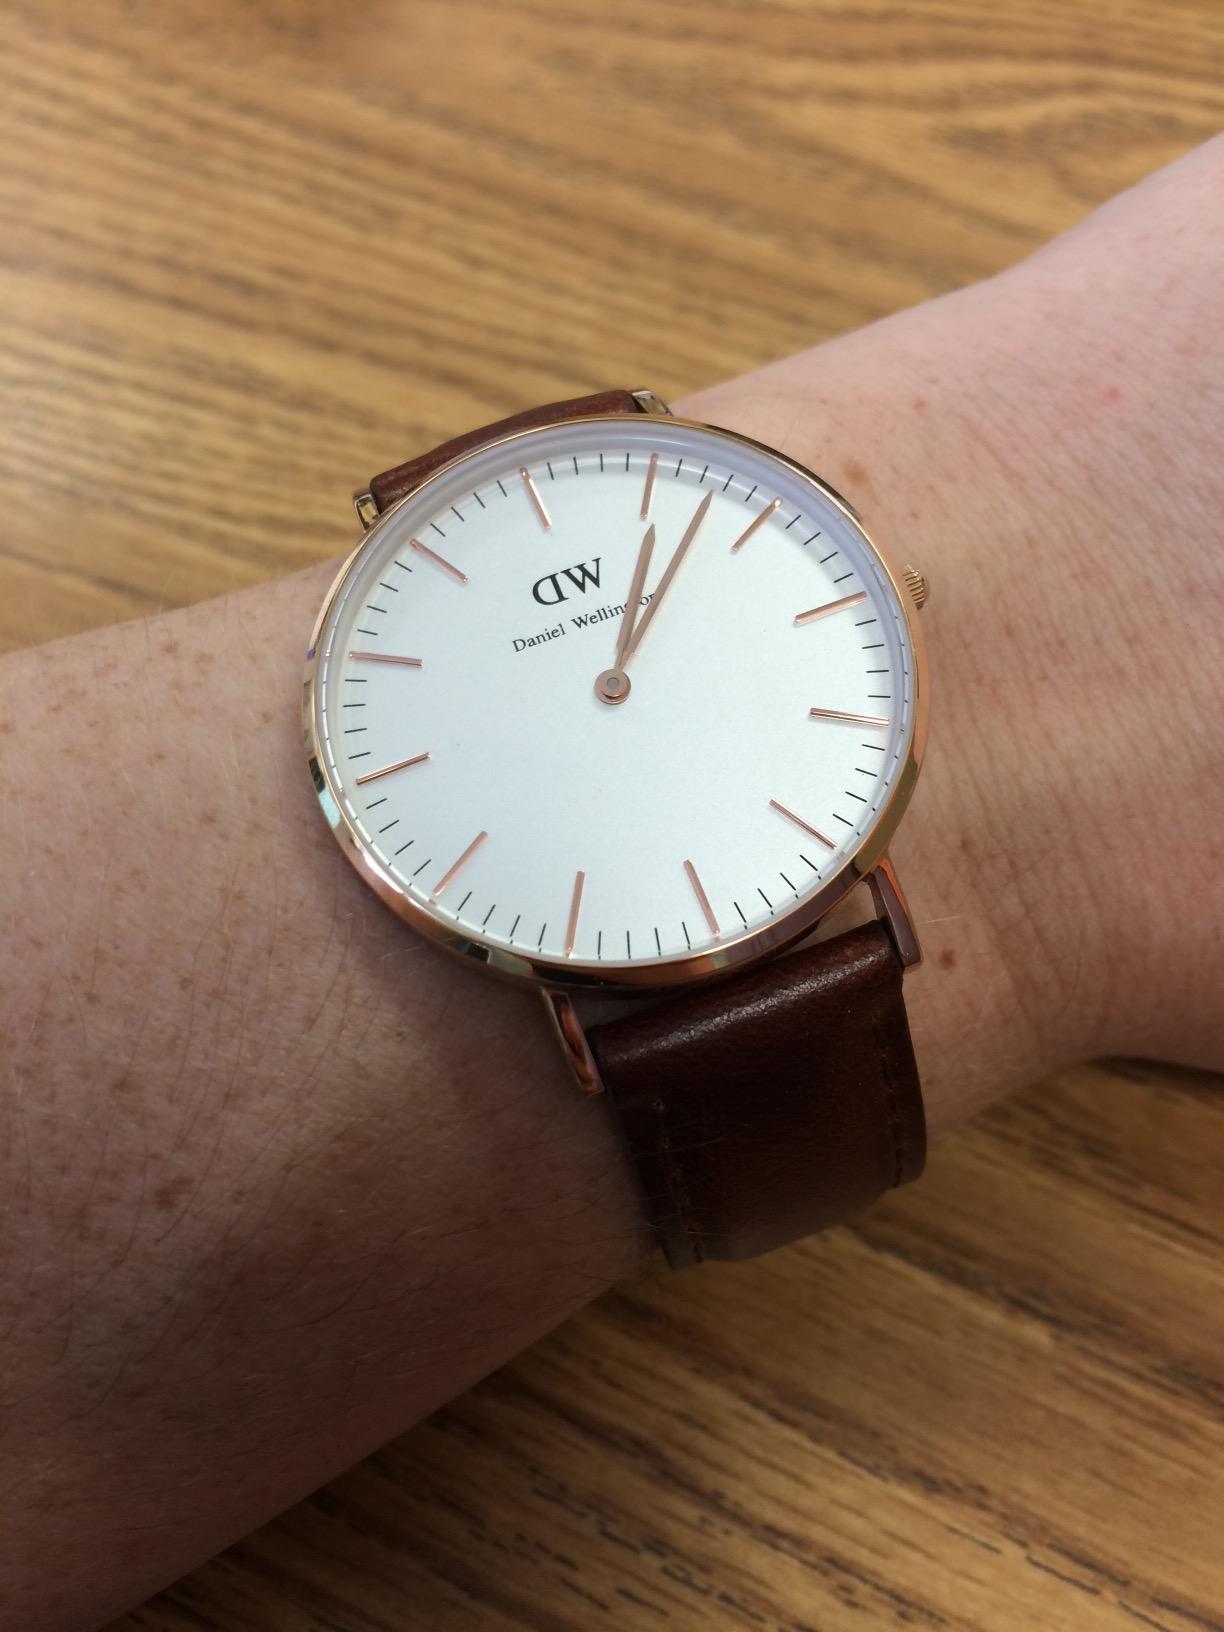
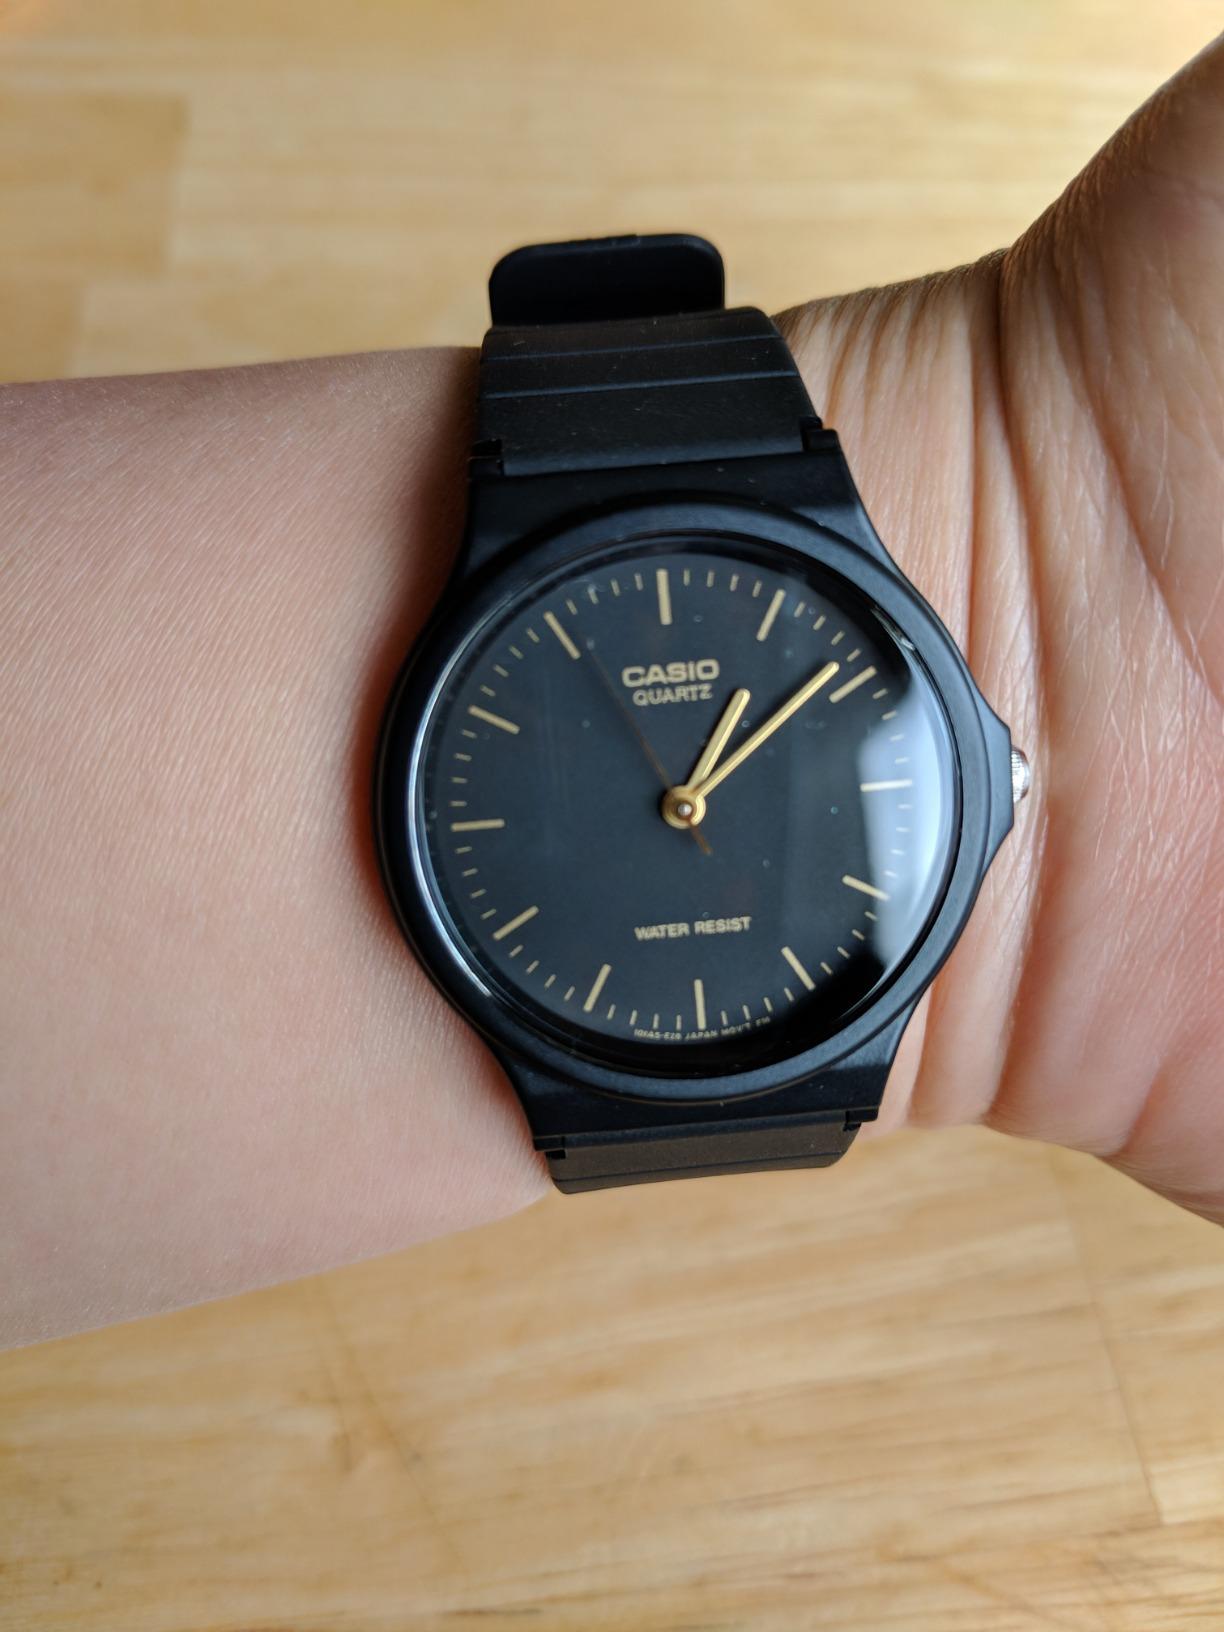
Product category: accessories_watch
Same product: no